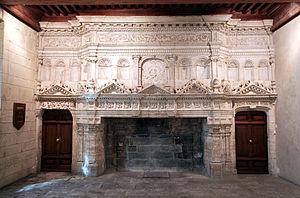
Gordes est une commune française située dans le département de Vaucluse en région Provence-Alpes-Côte d'Azur.
Le château de Gordes est situé au cœur du village, lui-même construit sur un piton rocheux à +/- 300 mètres d'altitude. C'est un ample édifice quadrilatéral à tours d'angle, d'époque Renaissance. Un chemin de ronde en borde les toits et la vue s'étend très loin sur le Comtat Venaissin et toute la vallée d'Apt.